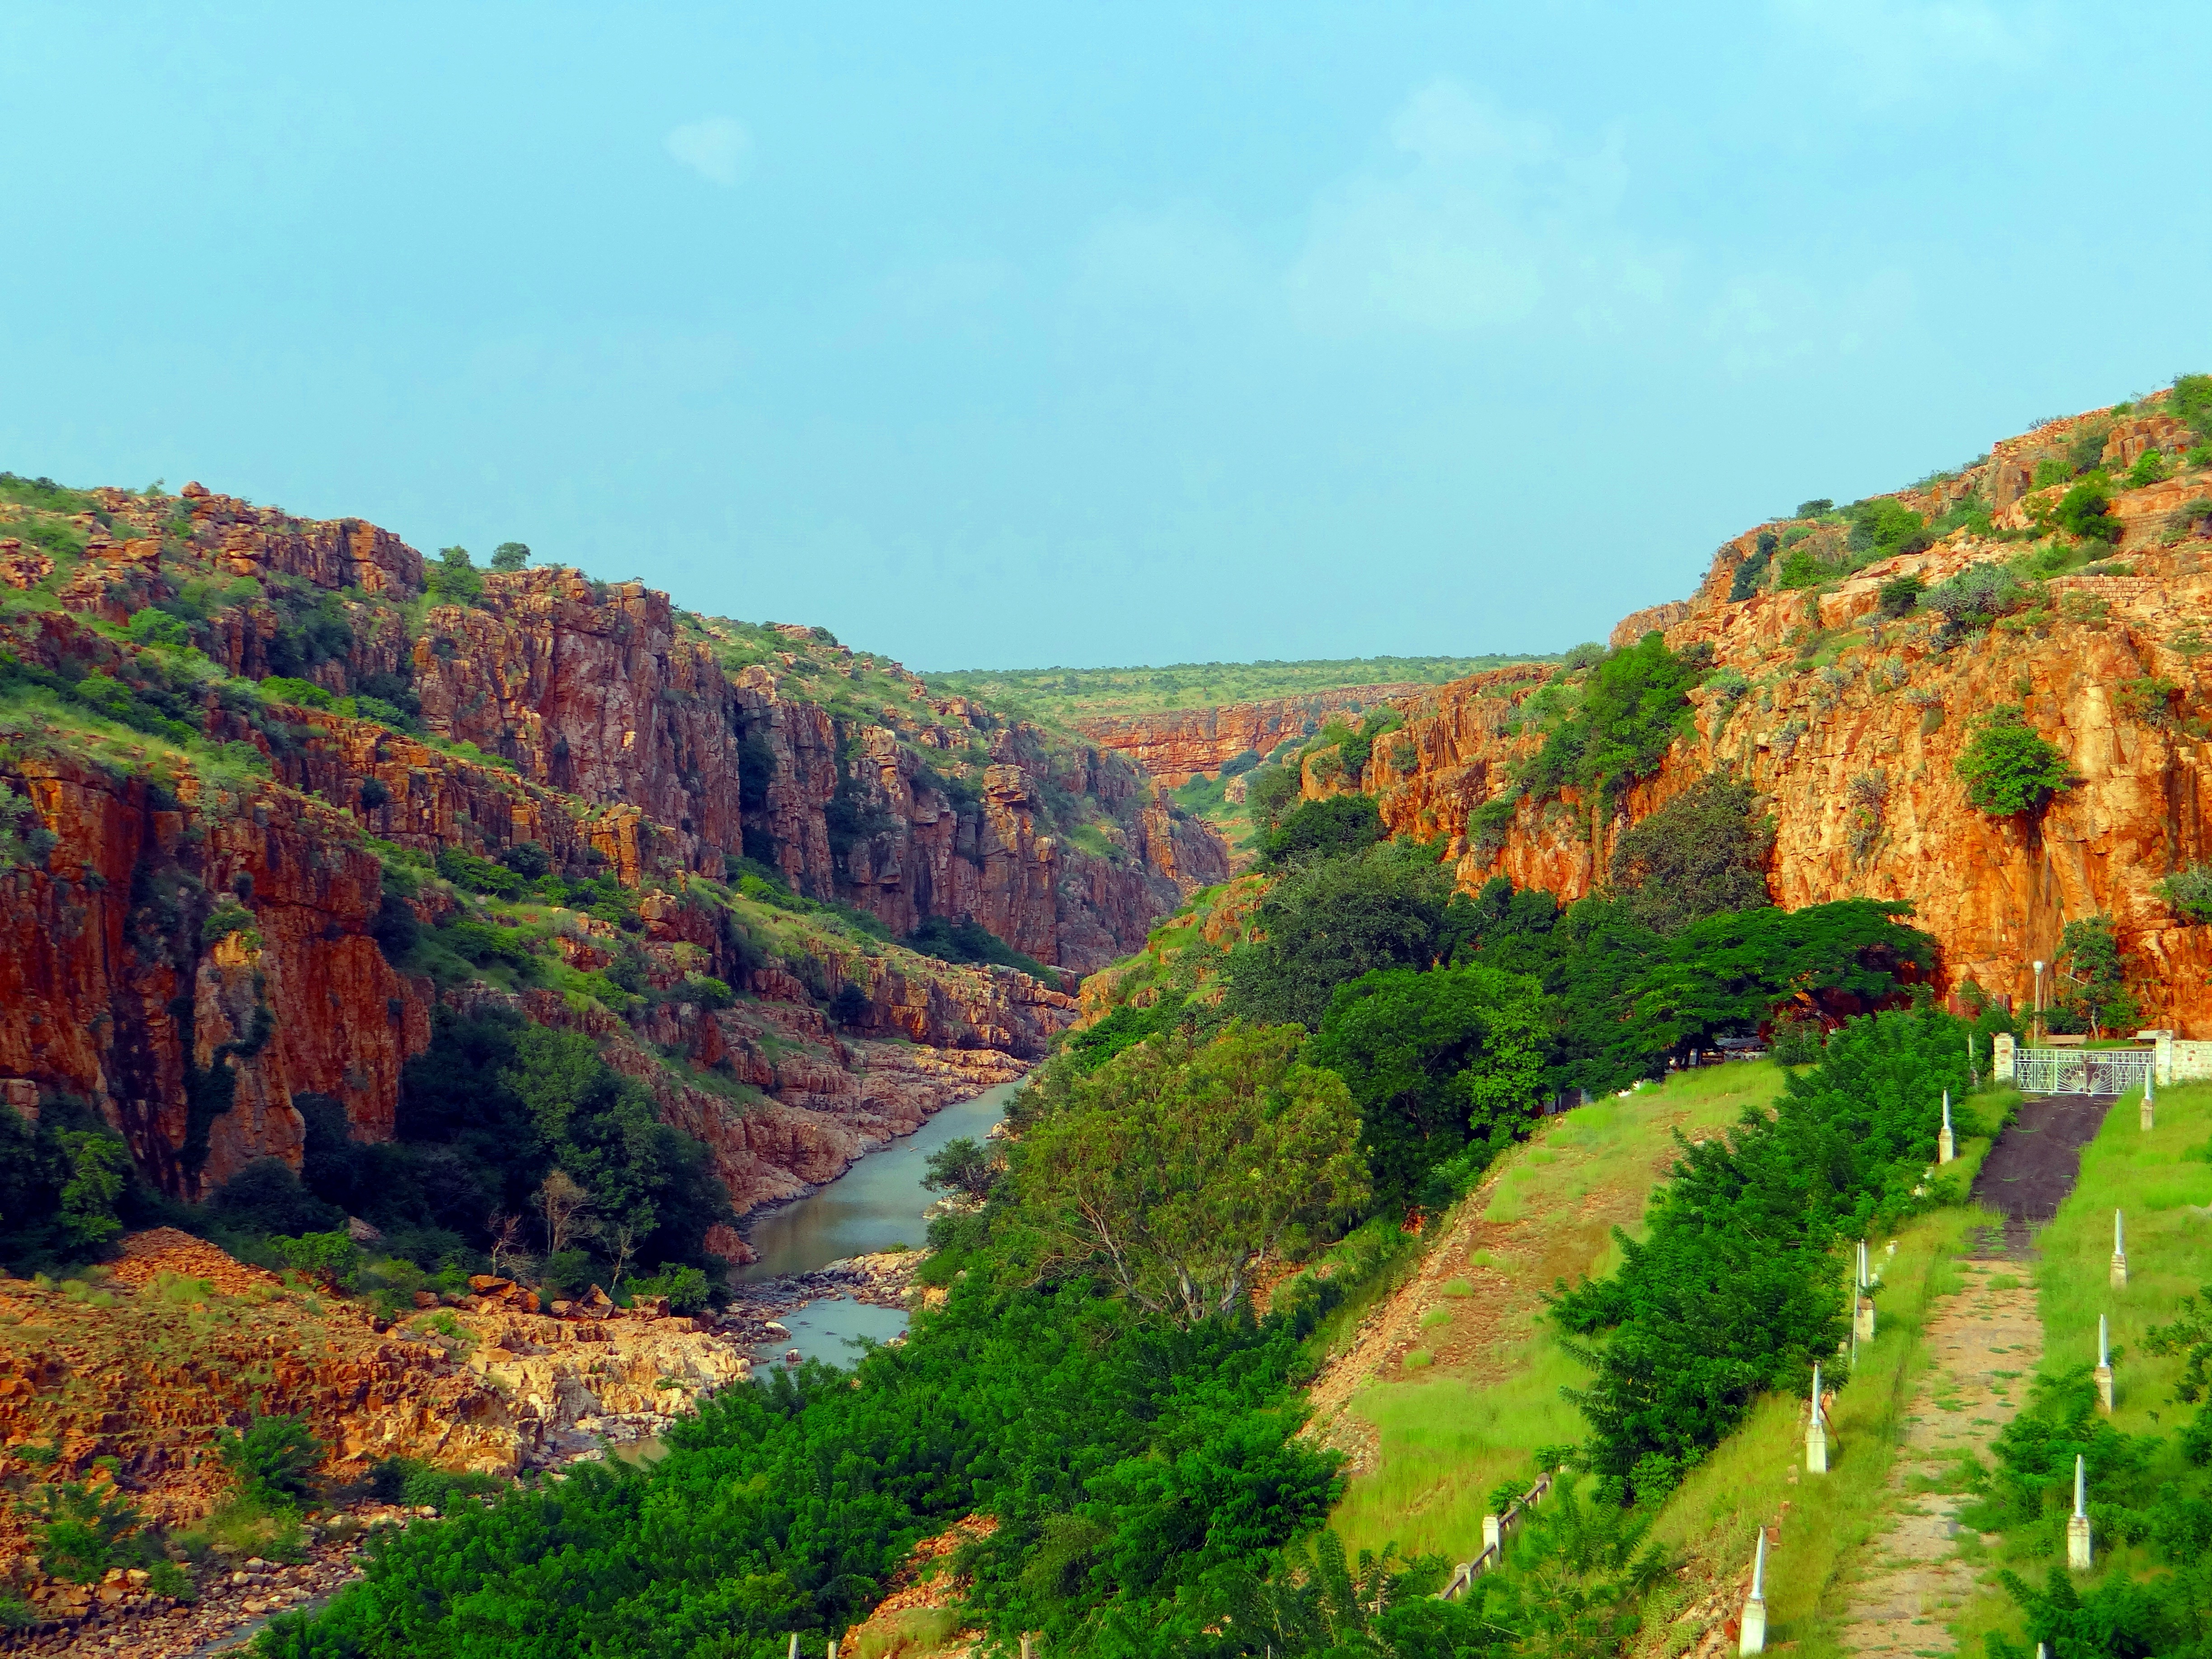
landscape, tree, nature, mountain, leaf, hill, flower, river, valley, cliff, autumn, canyon, terrain, season, vegetation, plateau, india, ecosystem, karnataka, rural area, landform, biome, geographical feature, malaprabha dam, malaprabha